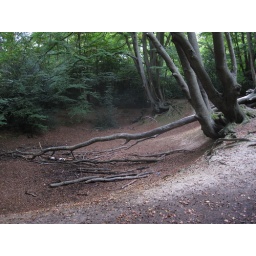
Awesome natural features in Epping Forest which are fun to mountain bike on.